Emakumeen Euskal Bira

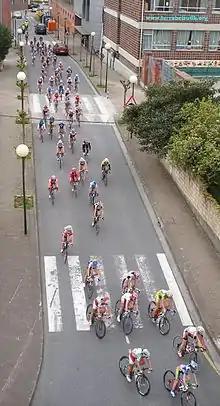
The race in 2010

The Emakumeen Euskal Bira was a women's cycling race held in the Basque Country, Spain. It was held annually from 1988 to 2019, starting out as a two-stage race and building up to five stages in 2007. One of these stages was always a double stage. It was rated a 2.1 category race from 2005 to 2017 and a 2.WWT event in 2018 and 2019.